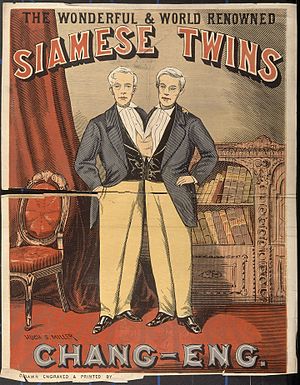
Chang og Eng Bunker / Galleri
Chang og Eng Bunker, blev født som såkaldte siamesiske tvillinger. Tilbage i 1800-tallet hed Thailand Siam og Bunker-brødrene, der turnerede og med tiden blev ganske kendte, er ophav til betegnelsen siamesiske tvillinger.